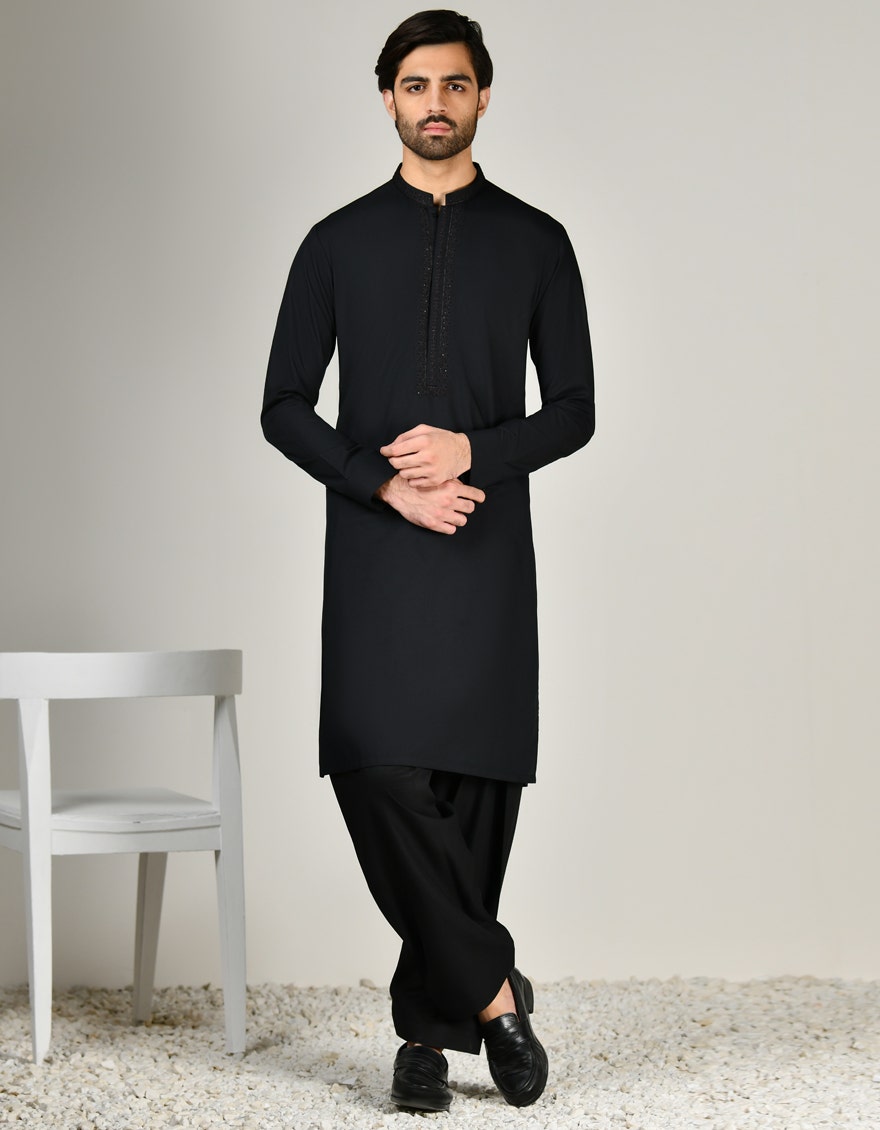
black kurta pants